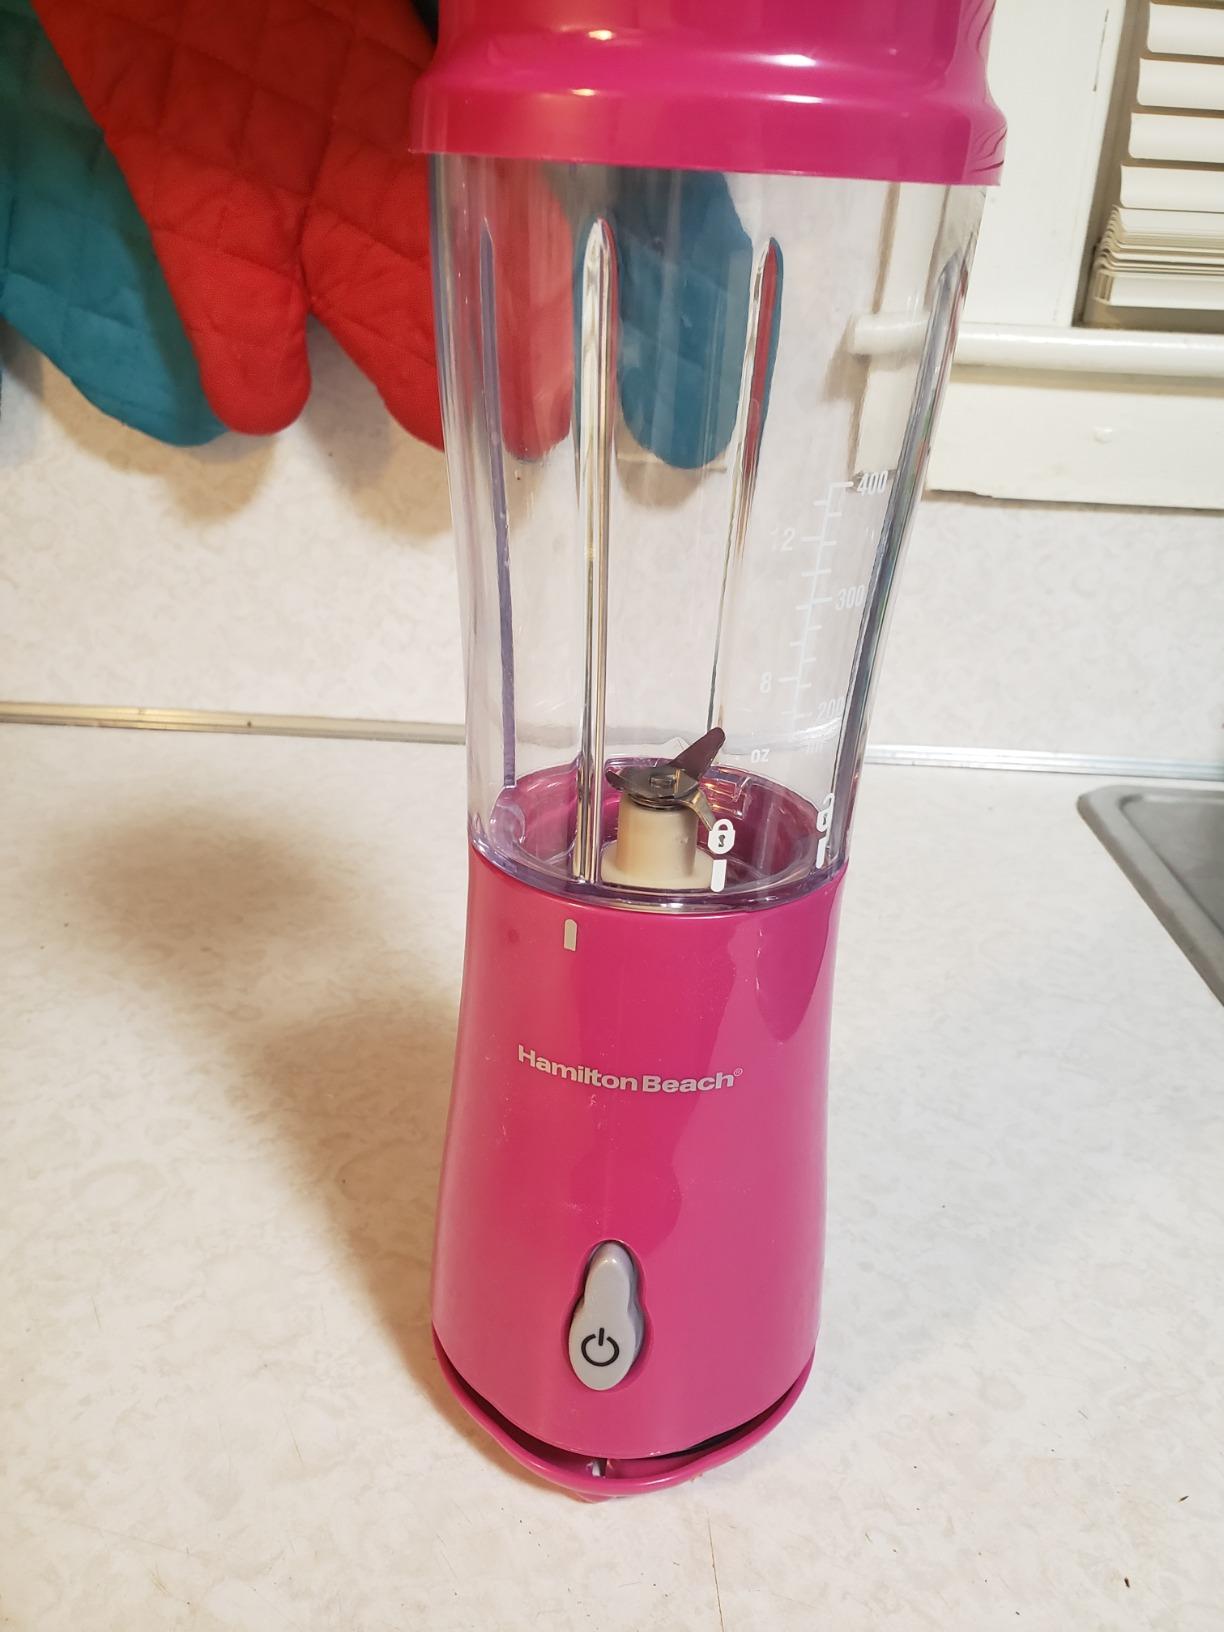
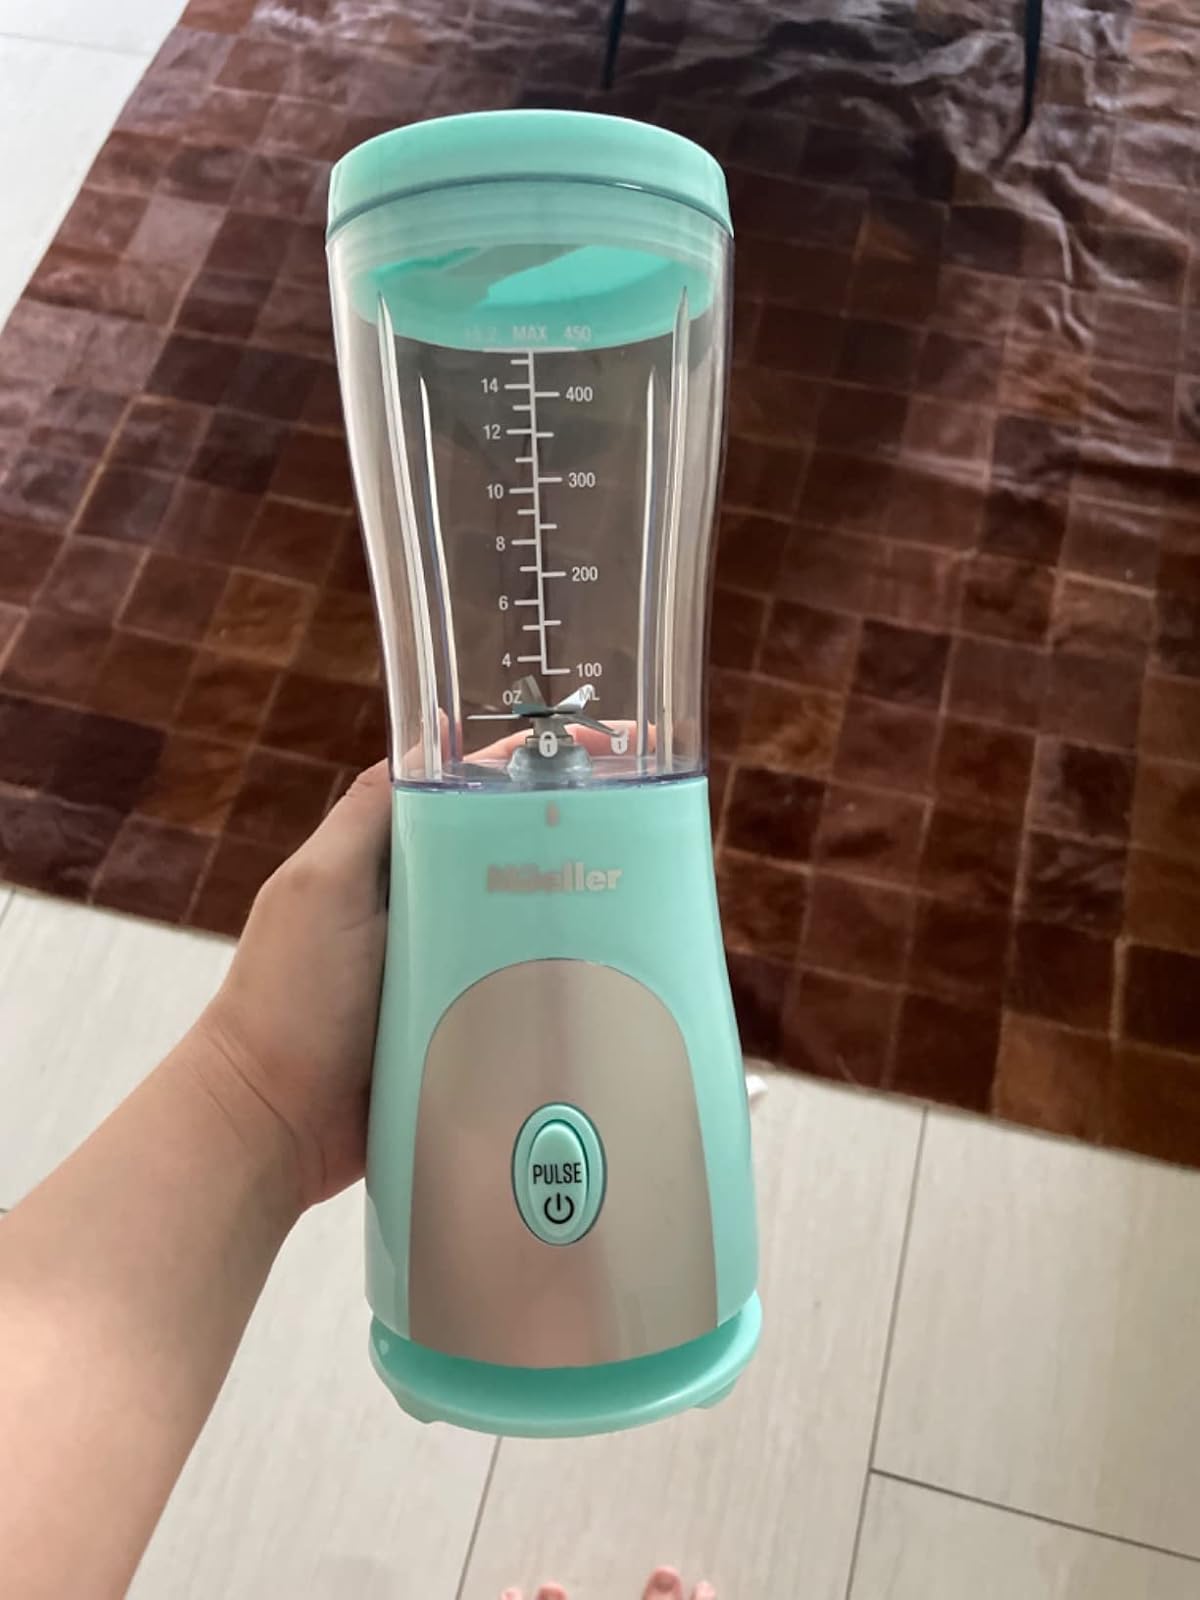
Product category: items_blender
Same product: no